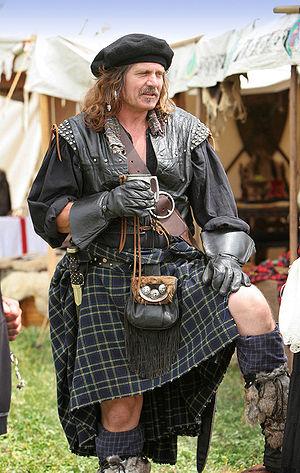
L'identité nationale écossaise concerne l'identité que se font les écossais de leur nation. Il s'agit donc d'une identité nationale.